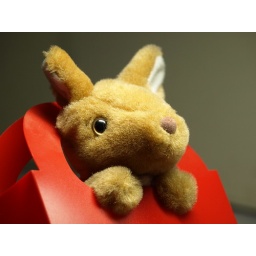
kangaroo in a red box